SBB Re 4/4 I

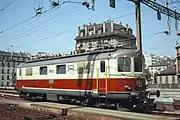
SBB Re 4/4 10033 "TEE" 2 series in Geneva, 1982

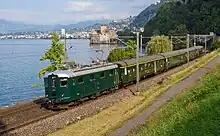
SBB Historic Re 4/4 10001, 1 series with front doors near Chateau Chillon, 2008

On delivery, the SBB was not happy that the locomotive was 1 ton heavier than the contract specified. The excess weight did not impair its performance, however, and the unit was immediately drafted into scheduled service. The multiple-control features were tested and proved to be reliable after delivery of the remaining prototype units. Weight reduction was probably among the reasons for the lack of multiple-control on further units in the 1 series.